Sumitomo Rubber Industries

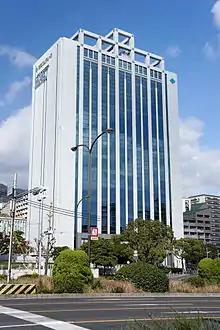
Headquarters (Kobe, Japan)

The company traces its origins to 1909, when the Sumitomo Group made an investment in Dunlop Japan, the newly formed Japanese subsidiary of the British company Dunlop Rubber. Over the years Sumitomo and Dunlop developed a close business relationship, and in 1963 the Sumitomo Group acquired control of Dunlop Japan and renamed it Sumitomo Rubber Industries Ltd.